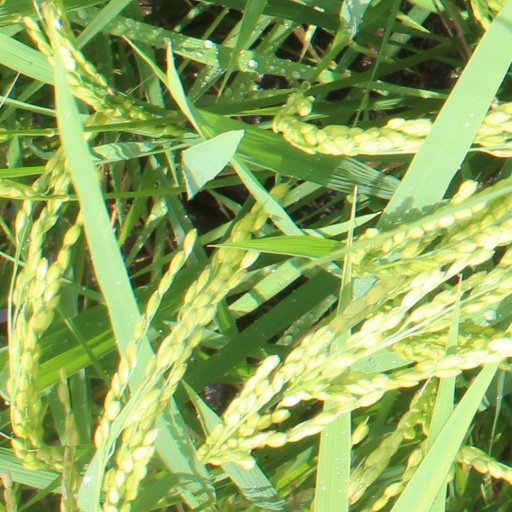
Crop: rice